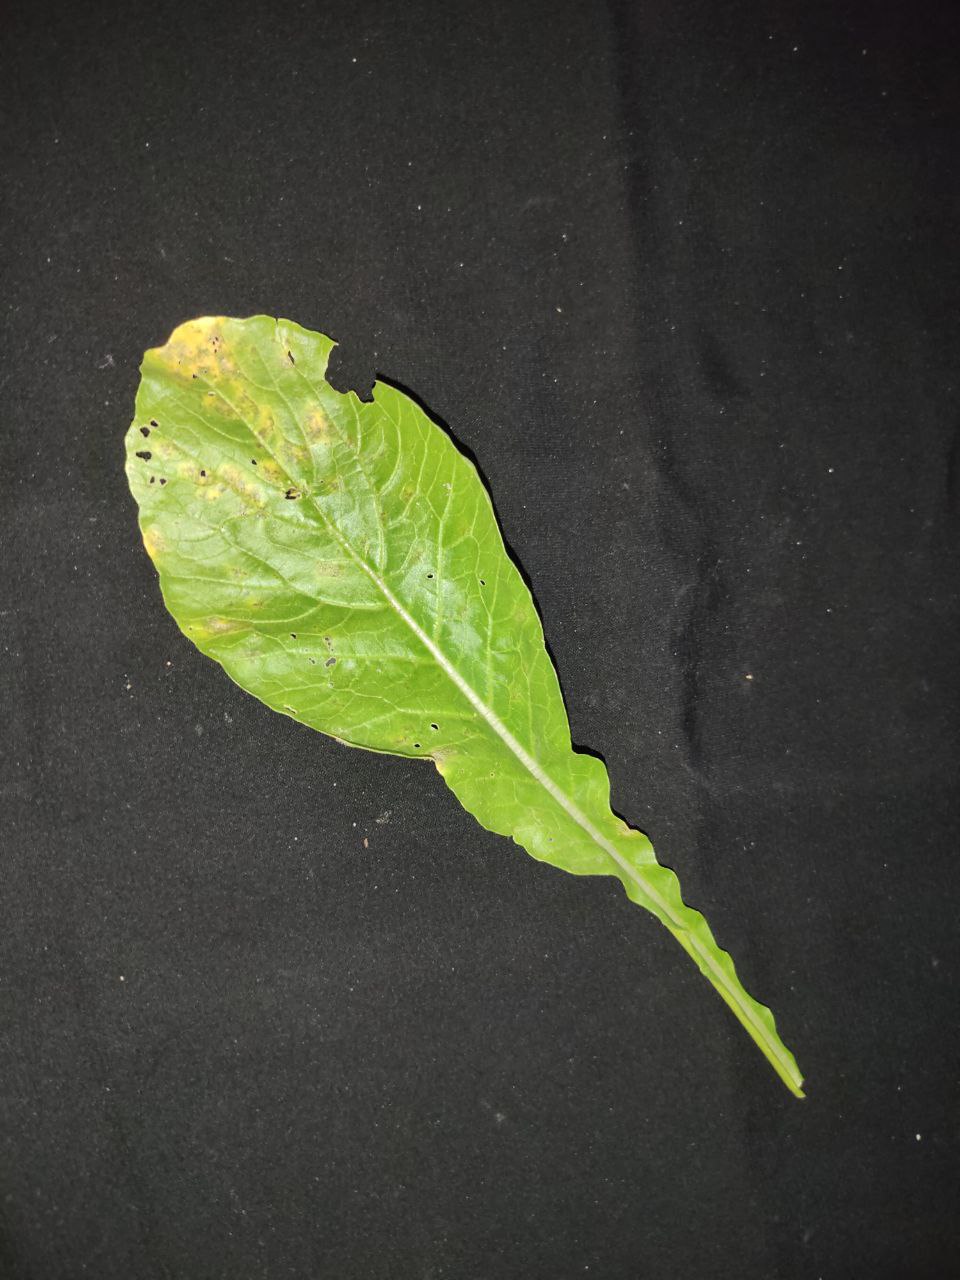
Label: Downey mildew